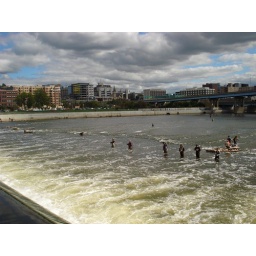
These people are wading in cold water to fish down current of the ladder/waterfall just to the left.